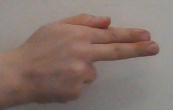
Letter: ghain